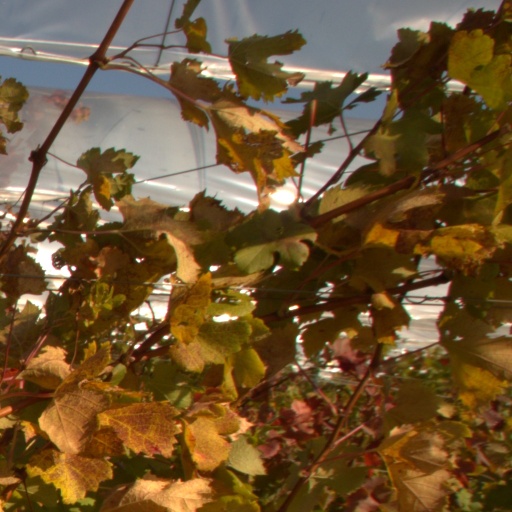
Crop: grape